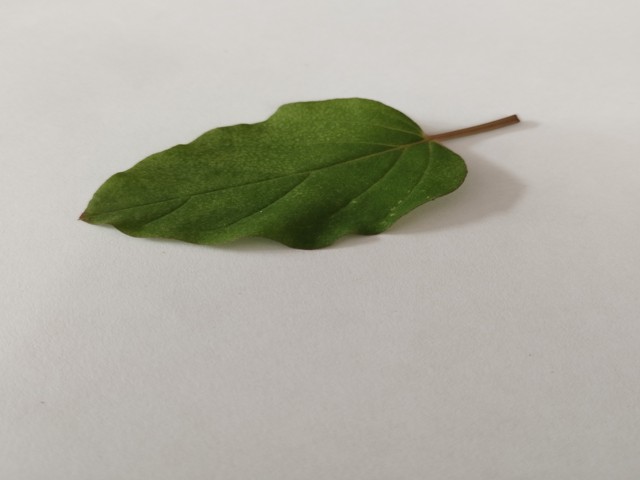
Plant: punarnava